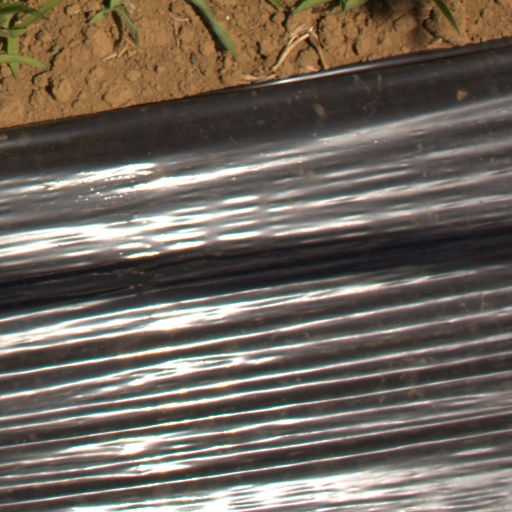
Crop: Jerusalem artichoke